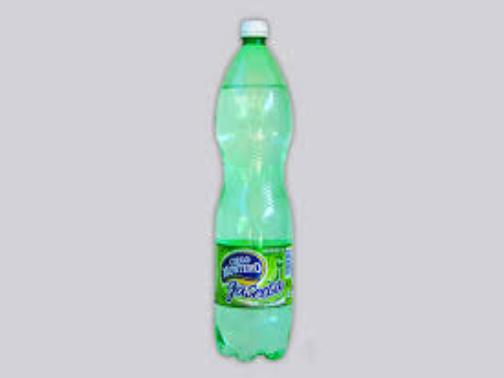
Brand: Ciego Montero
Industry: Food